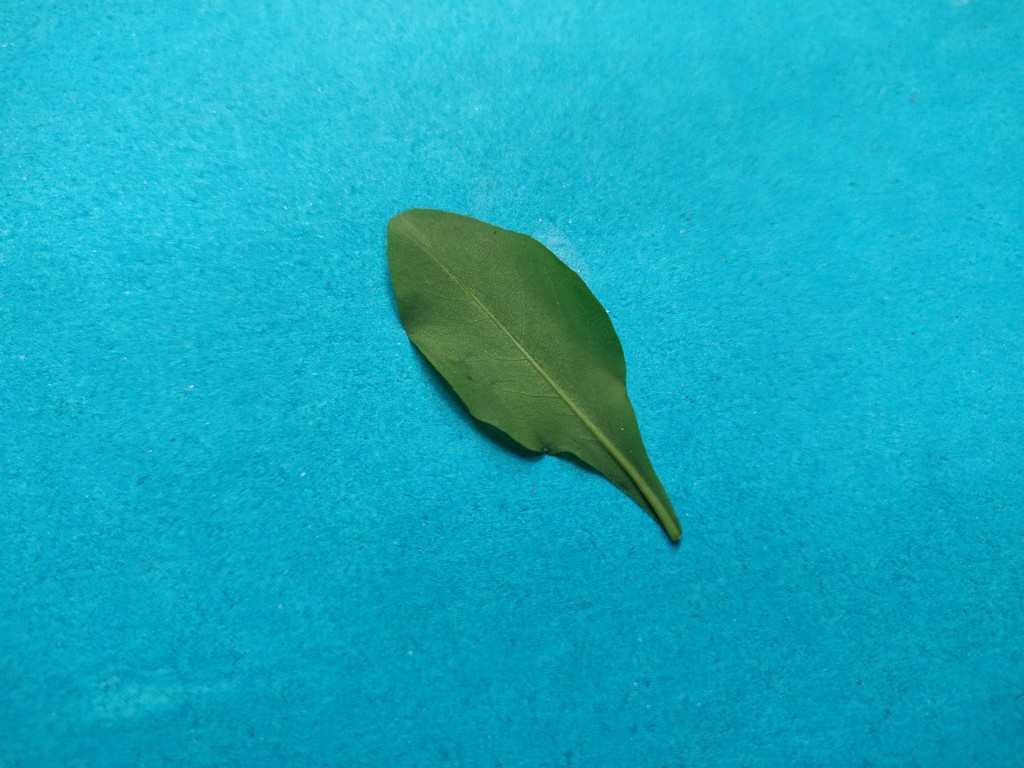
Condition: Healthy
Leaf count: single
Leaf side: back